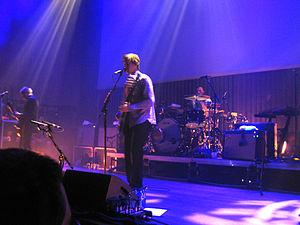
Interpol est un groupe de rock indépendant américain, originaire de New York.